Pat Considine

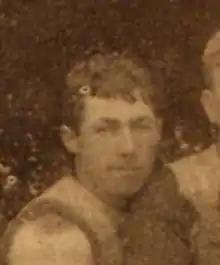
Considine during his Carlton career

Patrick James Considine (30 September 1875 – 20 June 1918) was an Australian rules footballer who played with Carlton in the Victorian Football League (VFL).